Moroccan architecture

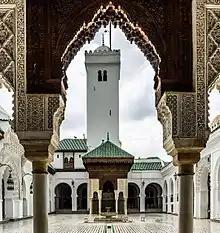

In the early 8th century the region became steadily integrated into the emerging Muslim world, beginning with the military incursions of Musa ibn Nusayr and becoming more definitive with the advent of the Idrisid dynasty at the end of that century. The arrival of Islam was extremely significant as it developed a new set of societal norms (although some of them were familiar to Judeo-Christian societies) and institutions which therefore shaped, to some extent, the types of buildings being built and the aesthetic or spiritual values that guided their design.